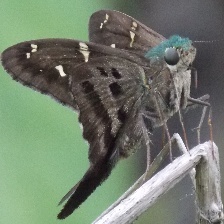
Species: METALMARK